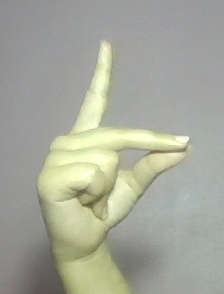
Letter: ta